Coastal fish

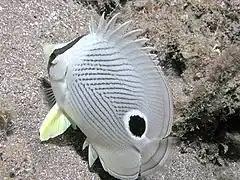
The foureye butterflyfish has a false eyespot on its sides, which can confuse prey and predators

Butterflyfish are group of about 120 species belonging to the family Chaetodontidaeof Perchiformes. They include bannerfish and coralfish. They are widespread on coral reefs. Butterflyfish are mostly between in length. The largest species, the lined butterflyfish and saddle butterflyfish, grow to . Many species are brightly coloured and strikingly patterned, though other species are dull in colour. Many have eyespots on their flanks and dark bands across their eyes, not unlike the patterns seen on butterfly wings. Their deep, laterally narrow bodies are easily noticed through the profusion of reef life. The conspicuous colouration of butterflyfish may be intended for interspecies communication. Butterflyfish have uninterrupted dorsal fins with tail fins that may be rounded or truncated, but are never forked. Generally diurnal and frequenting waters of less than (though some species descend to ), butterflyfish stick to particular home ranges. The corallivores are especially territorial, forming mated pairs and staking claim to a specific coral head. Contrastingly, the zooplankton feeders form large conspecific groups. By night butterflyfish hide in reef crevices and exhibit markedly different colouration. Their colouration also makes butterflyfish popular aquarium fish. However, most species feed on coral polyps and sea anemones, which can result in problems for the hobby aquarists.